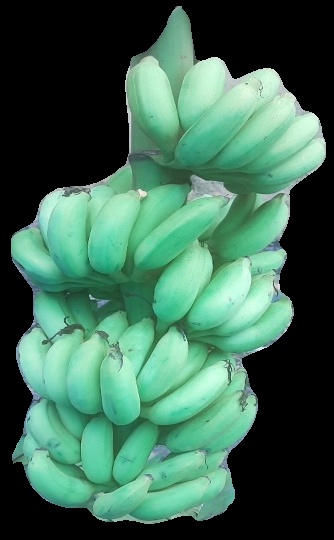
Variety: elakki-bale
Grade: grade2